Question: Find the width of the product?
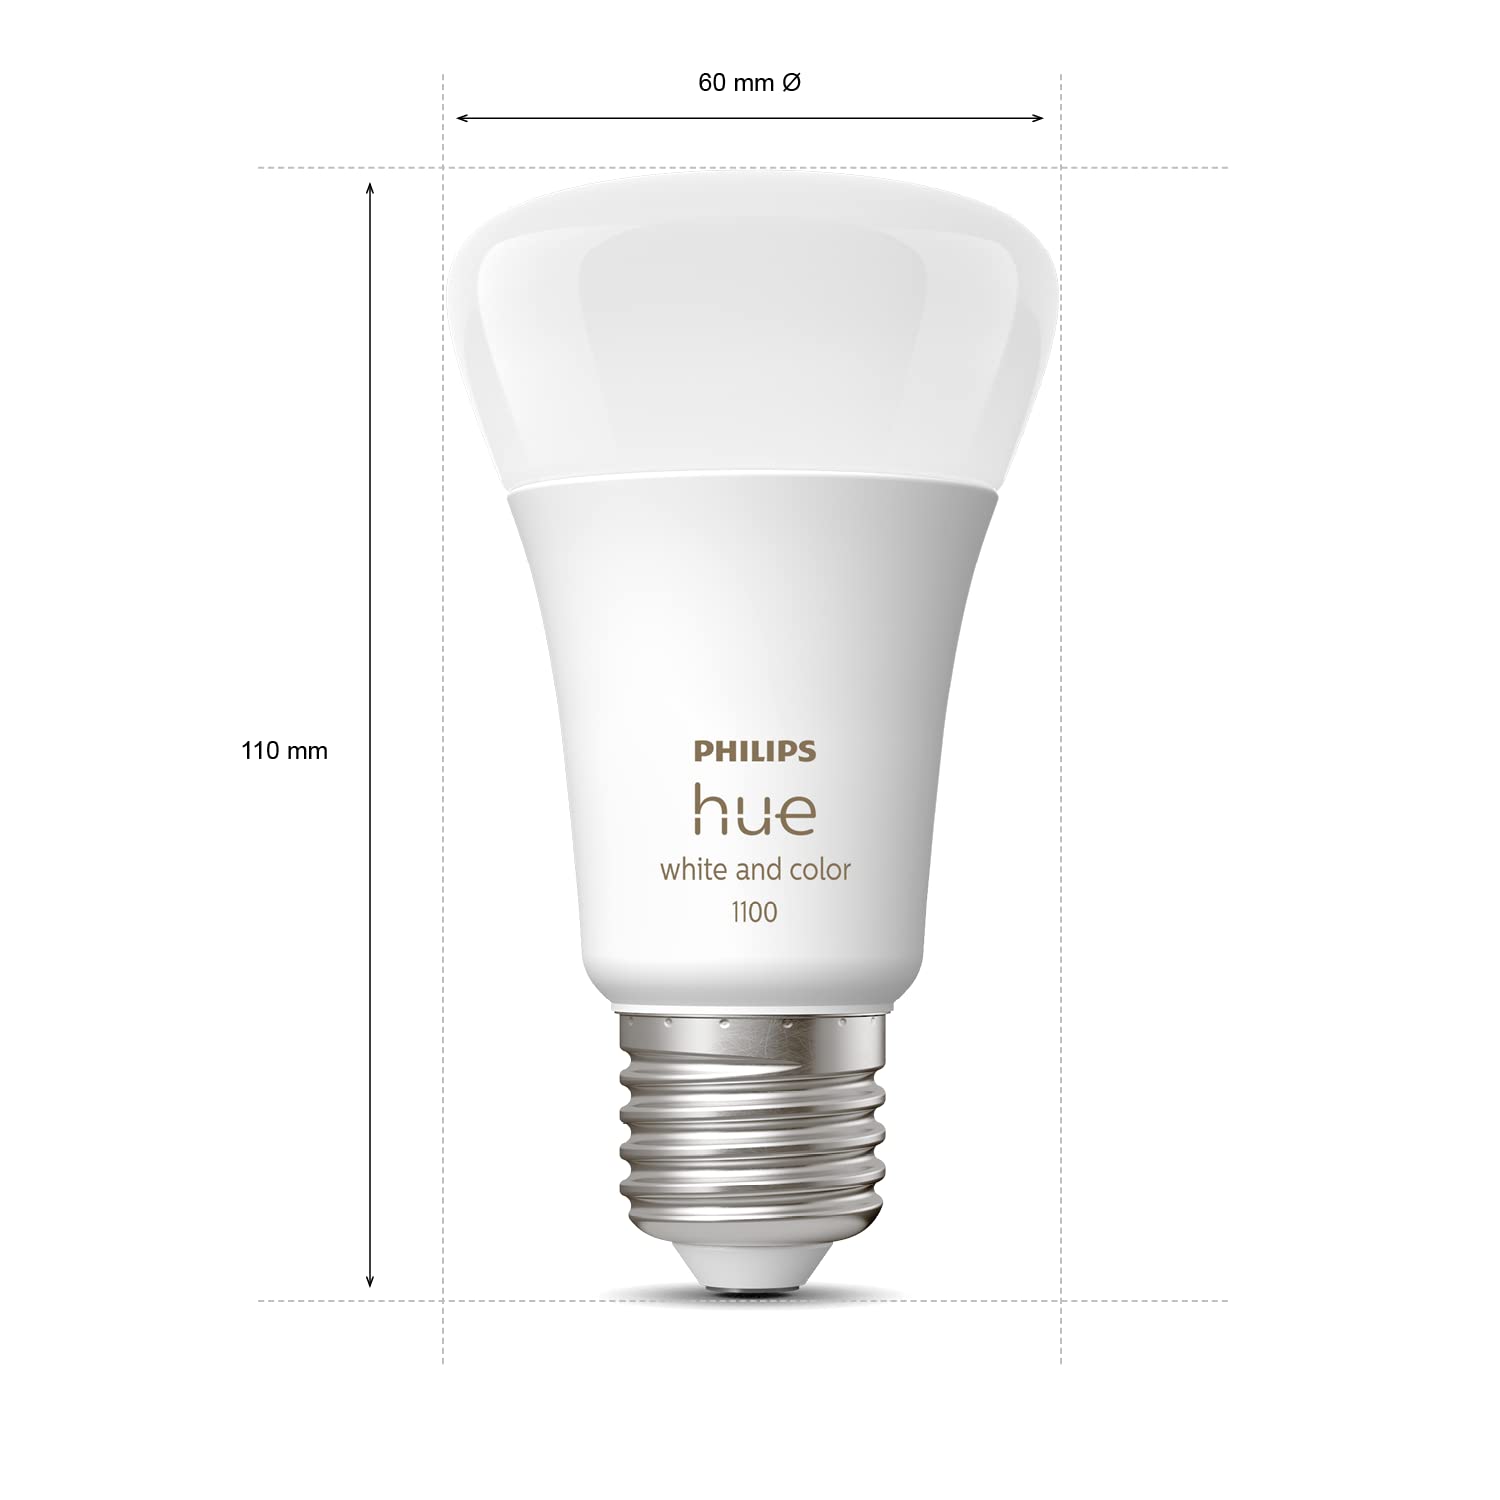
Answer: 60.0 millimetre